Clock Tower, Herne Bay

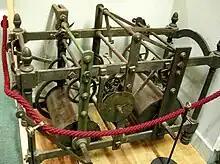
Turret clock mechanism from the Tower, in Herne Bay Museum

As of 2010, the original 1836 turret clock mechanism by John Moore Junior (later John Moore & Sons) was on display at Herne Bay Museum and Gallery, having been replaced in 1971. The mechanism is sometimes erroneously attributed to Peter Morton of Herne Bay and John Greenwood of Canterbury because their names are engraved on the front, however they were the suppliers and could not have manufactured such a large mechanism. This mechanism is listed in John Moore's 1877 catalogue as: "Herne Bay, Kent. Four 5ft dials, the gift of Mrs Thwaites ("sic")." It was installed in the tower on a trestle and encased in a deal box, with doors for access to the winding mechanism. It had extra brass wheels for the striking bell, and was held in an iron frame. The clock had to be wound twice a week, the clock weights providing the stored energy. The pendulum was about long, giving a slow beat of nearly two seconds. The clock winder had to ascend 66 steps, then turn the heavy strike winder 75 times, and the time winder 20 times, using a crank. The bell, made of bell metal, was supplied by Thomas Mears II in 1837, weighs 12 cwt and measures high and diameter. The bell is still functioning in the Tower.